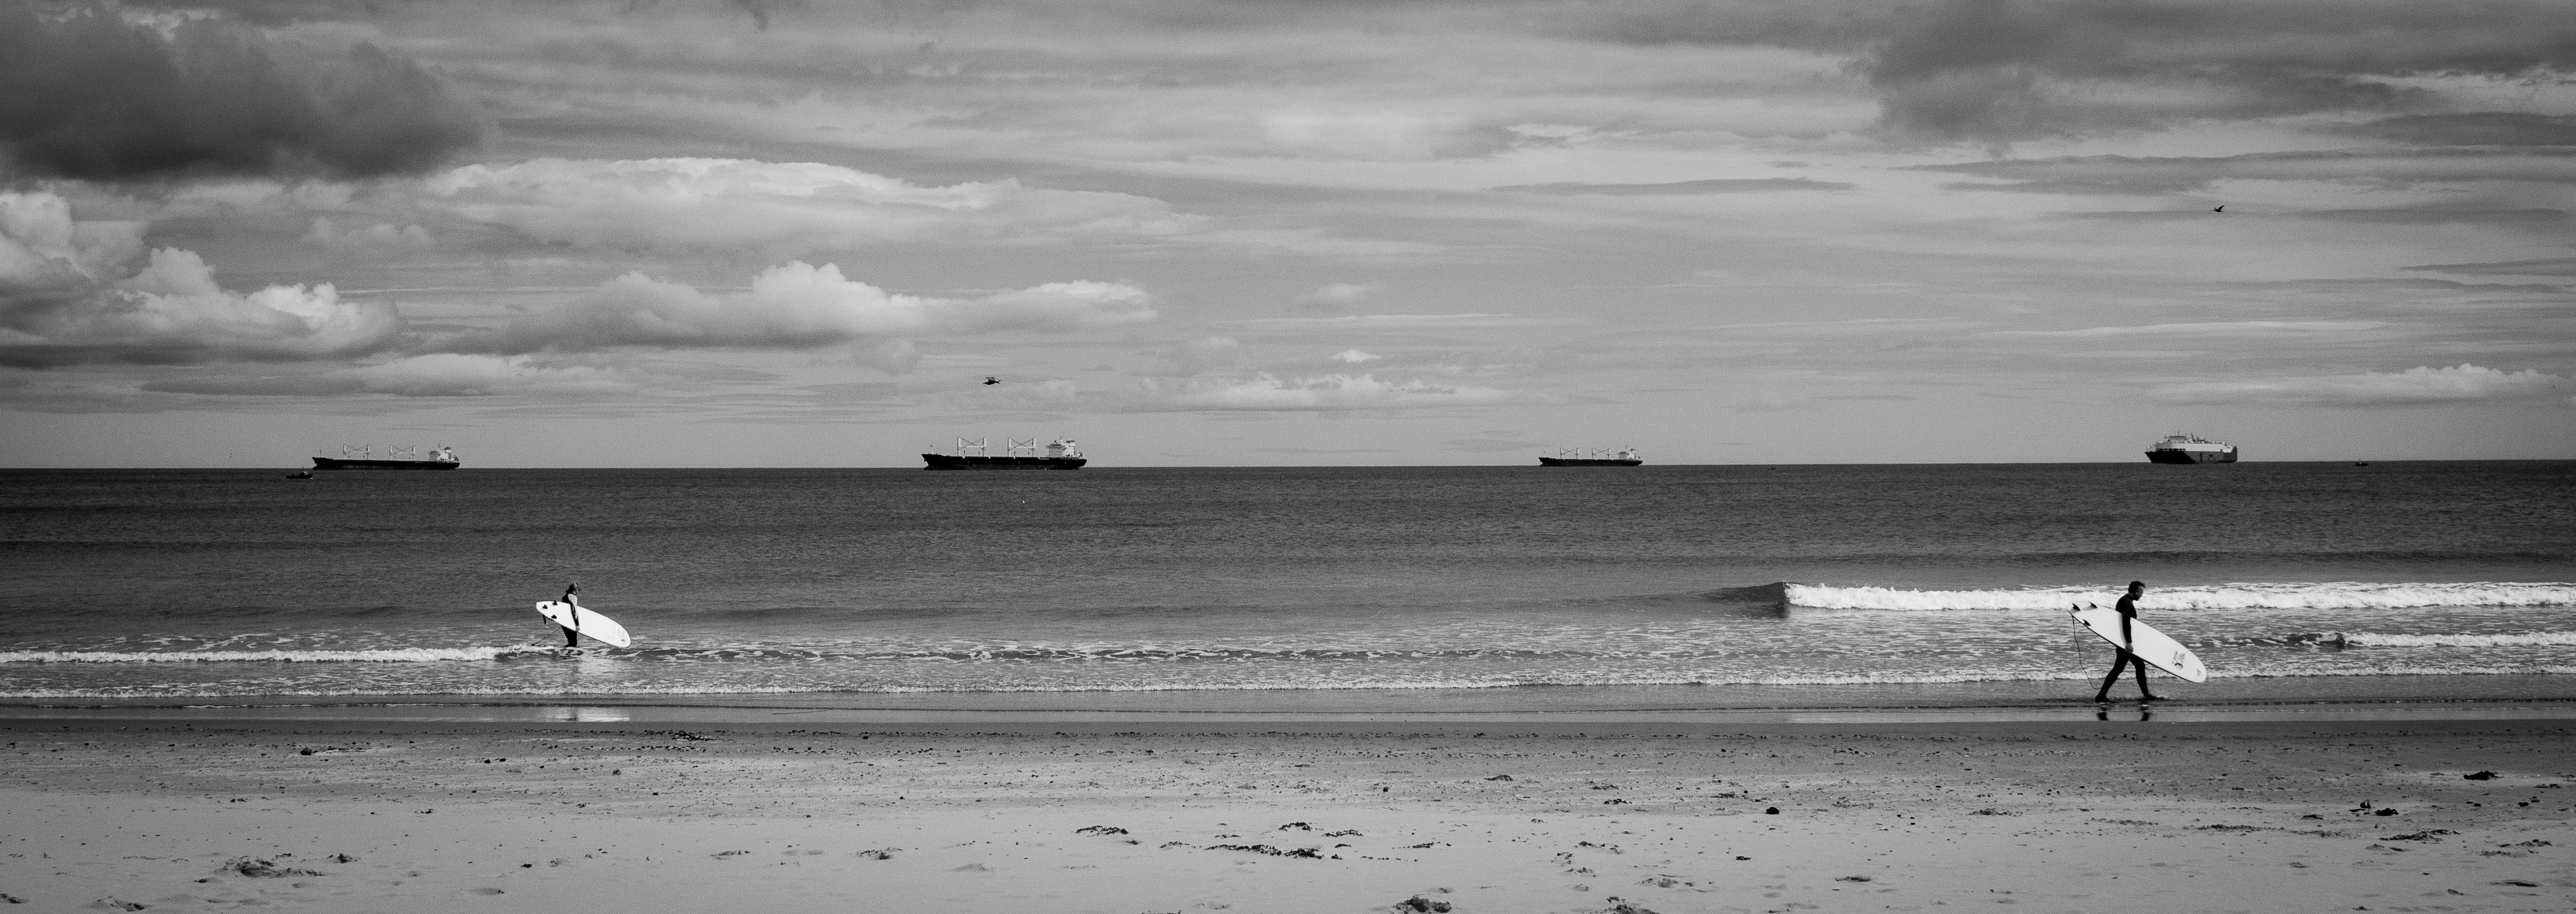
beach, sea, coast, sand, ocean, horizon, cloud, black and white, white, shore, wave, pier, black, monochrome, body of water, monochrome photography, mudflat, wind wave